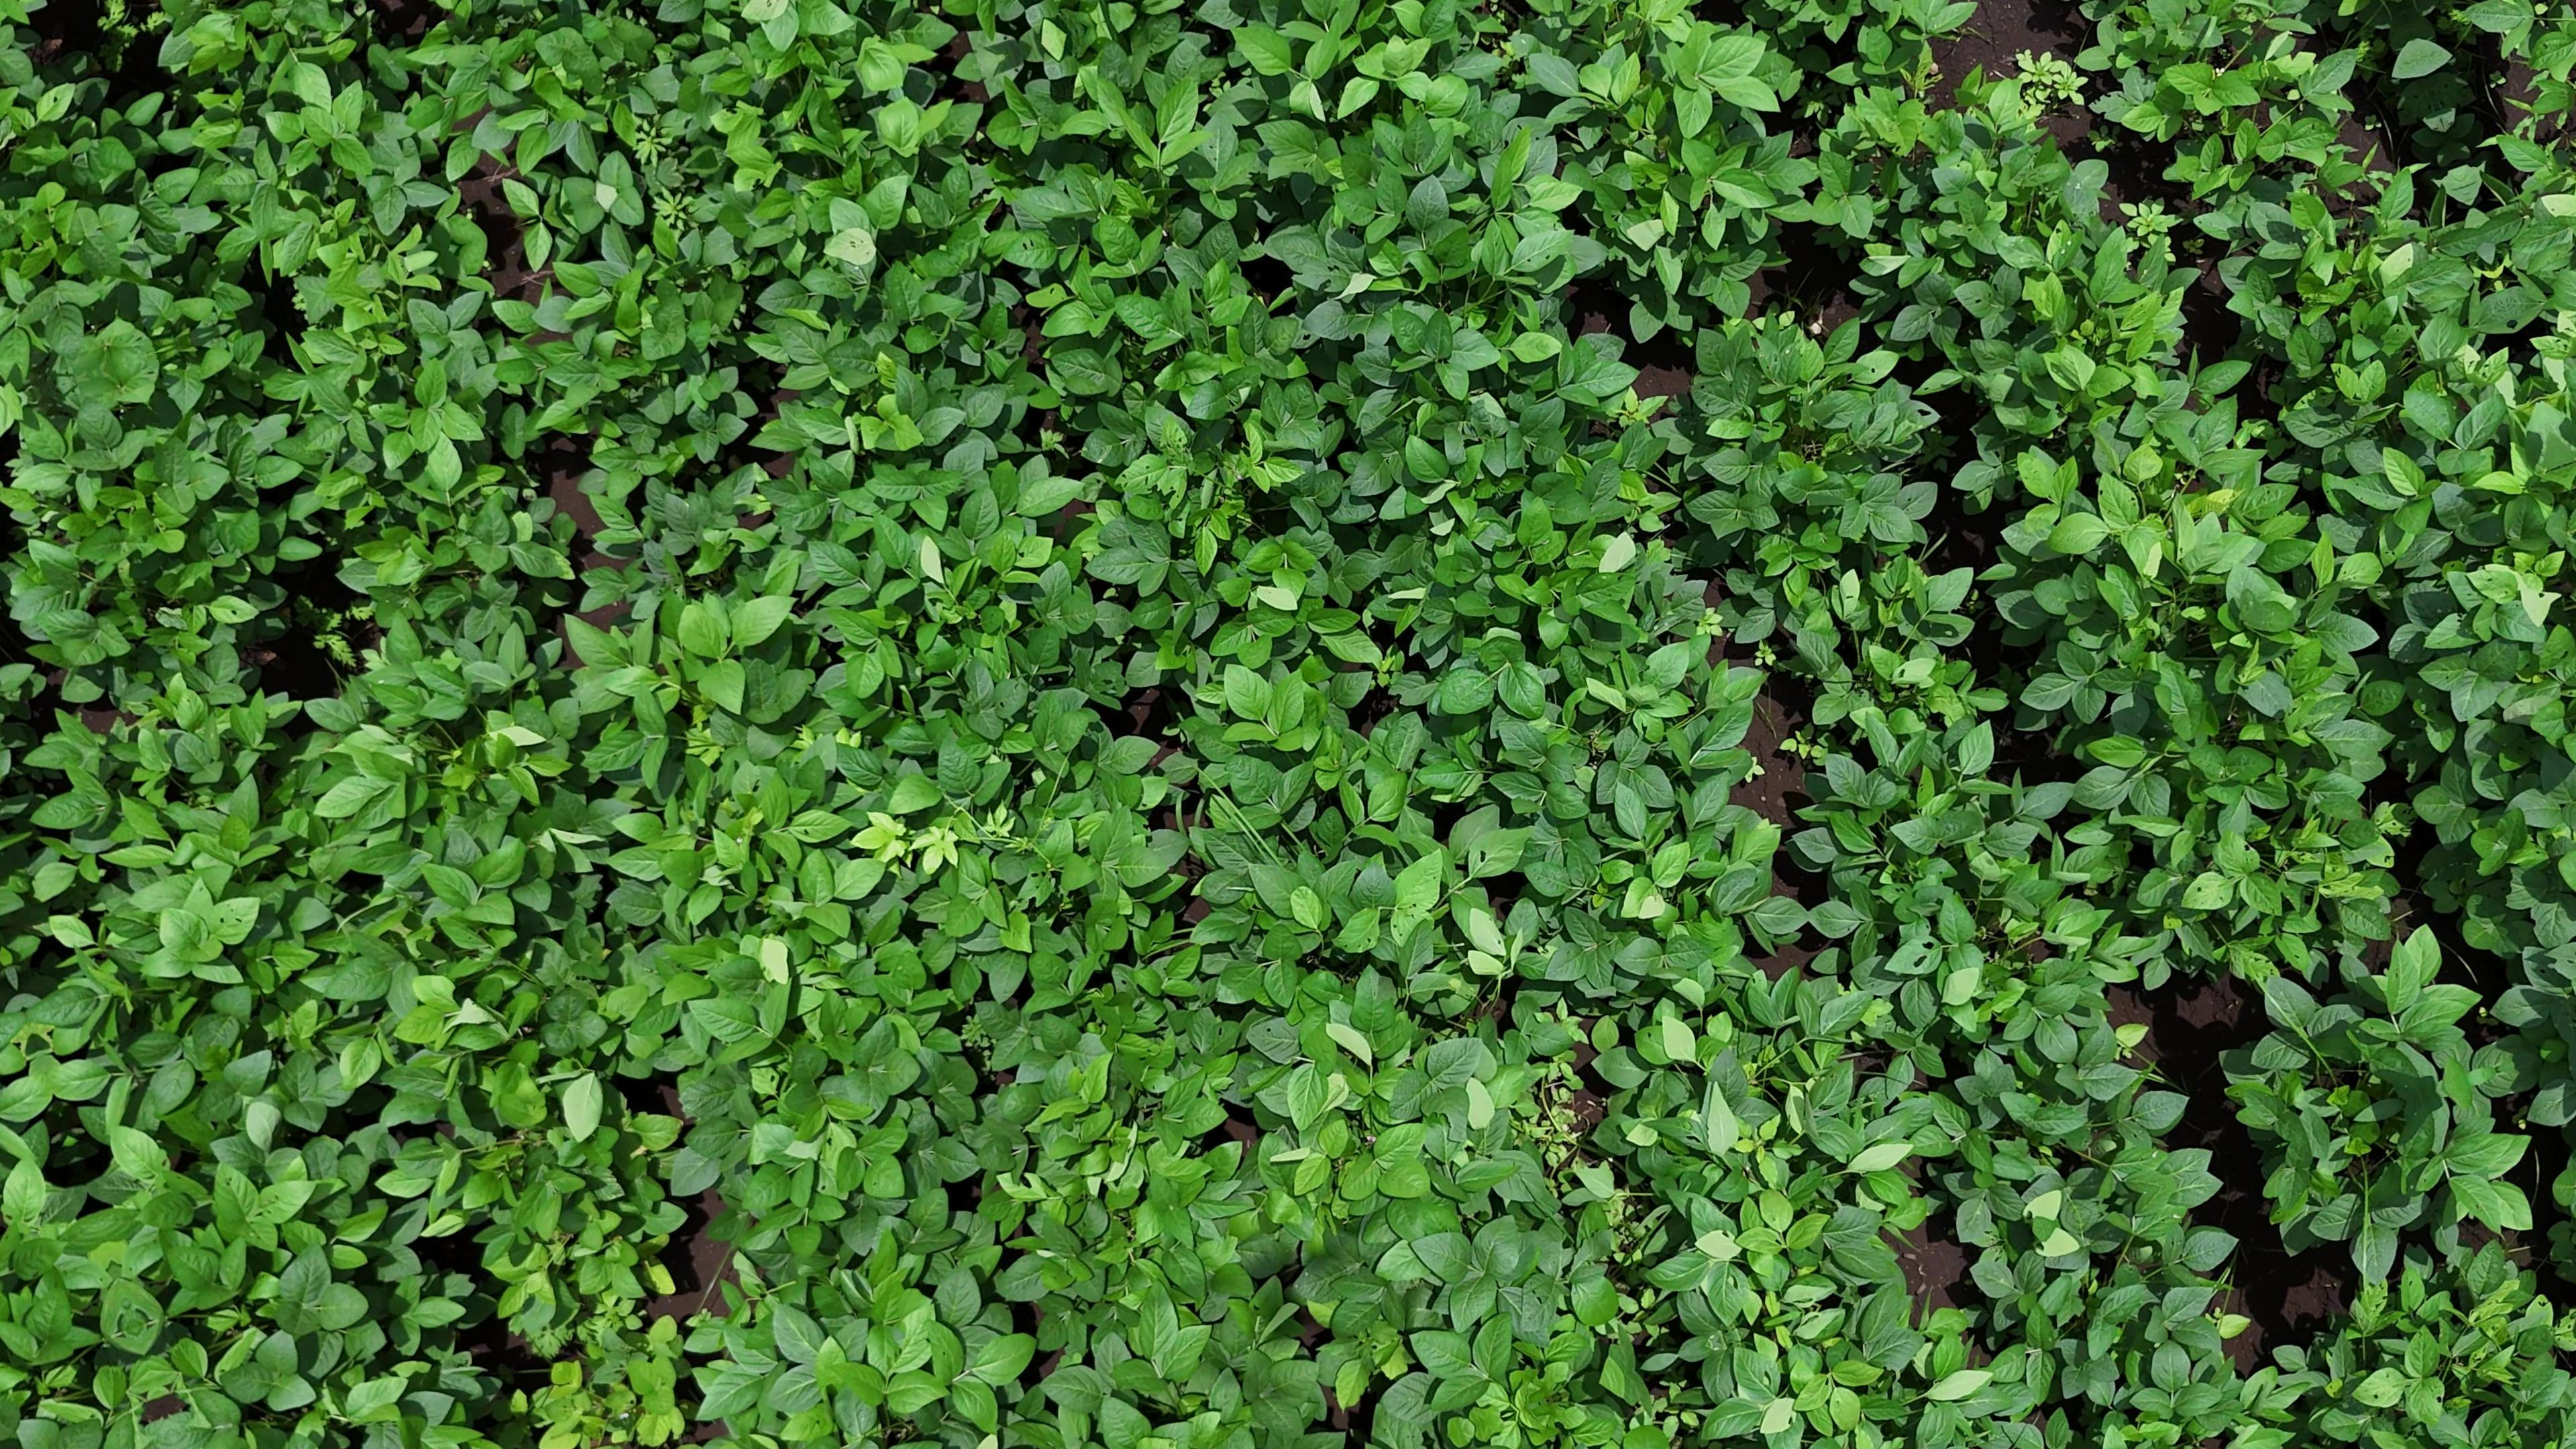
Label: Healthy